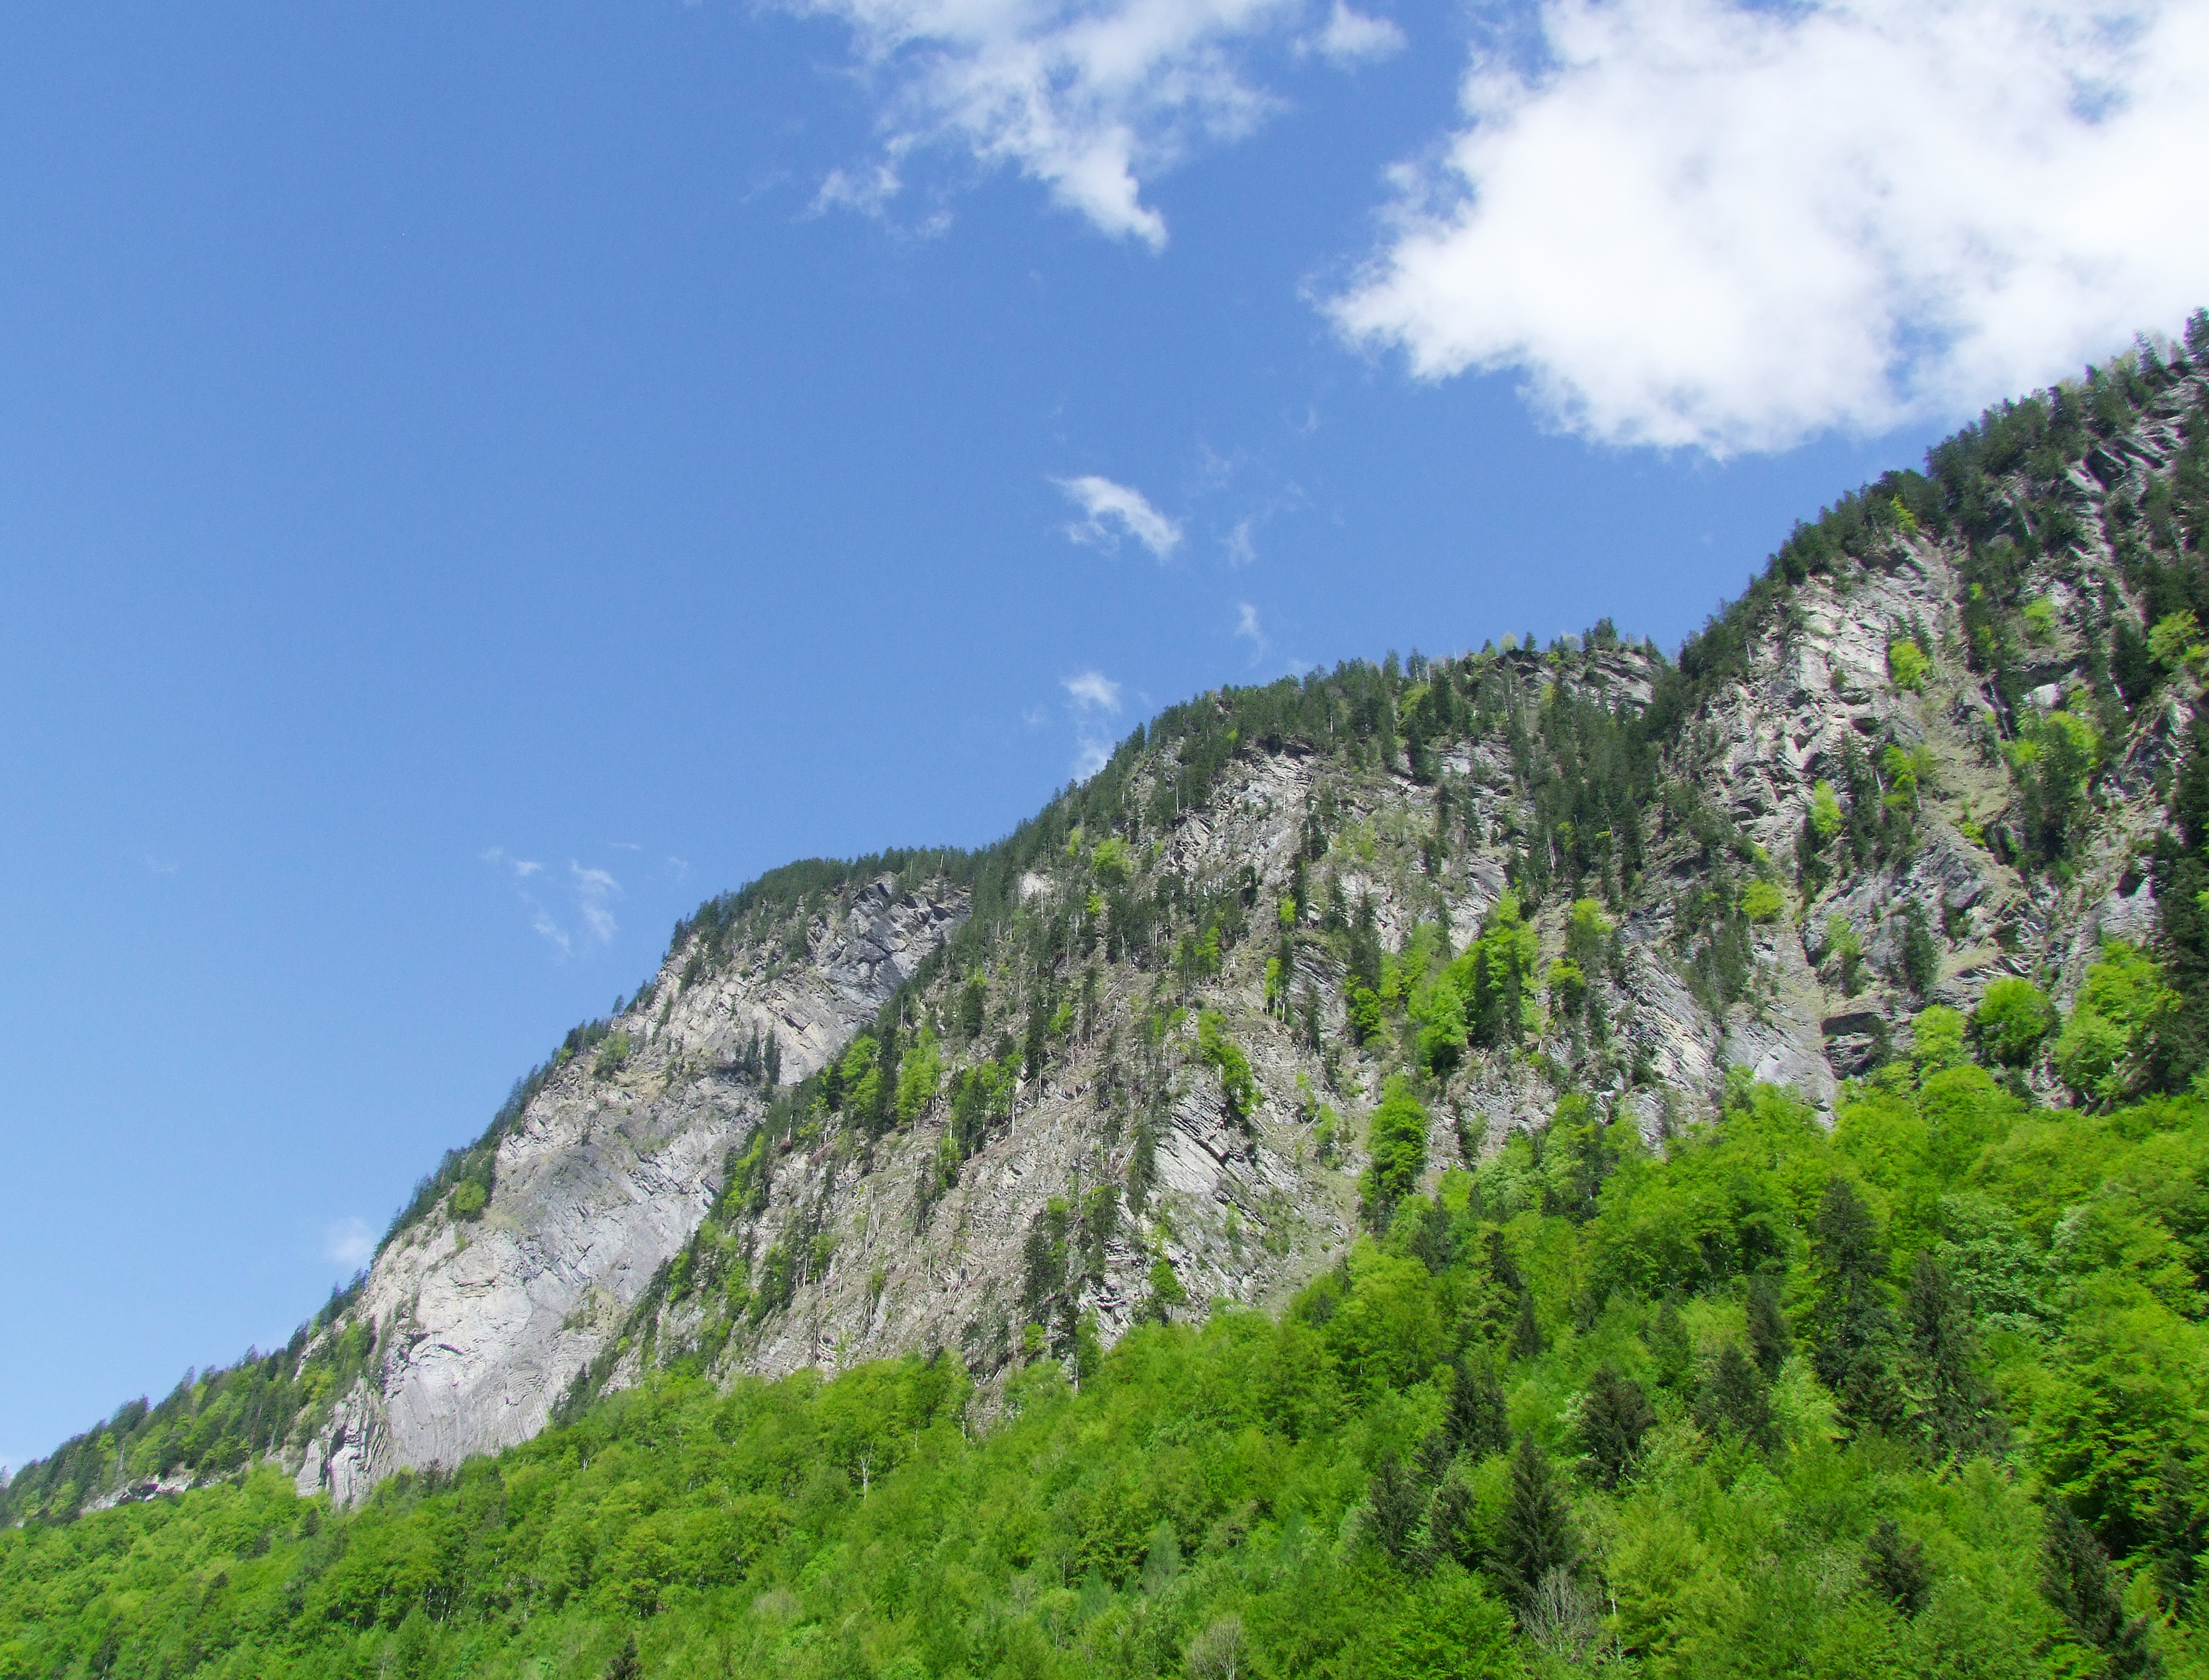
rocks, clouds, sky, mountain, tour, trees, mountaineering, hiking, excursion, fresh air, alps, switzerland, mountainous landforms, vegetation, hill station, mountain range, highland, nature reserve, natural landscape, wilderness, ridge, cliff, hill, terrain, outcrop, rock, escarpment, mount scenery, massif, geological phenomenon, geology, fell, klippe, national park, valley, mountain pass, plant community, cloud, landscape, formation, plant, slope, plateau, grassland, ravine